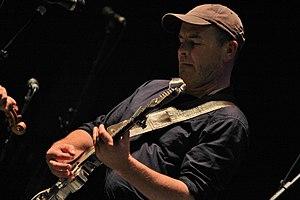
Concert de Red Cardell et du Bagad Kemper lors du festival interceltique de Lorient.
Jean-Pierre Riou, né le 27 avril 1963 à Morlaix et résidant à Locquirec, est un auteur-compositeur-interprète français de culture bretonne.